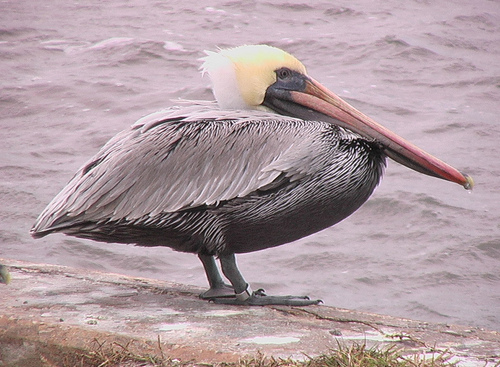
this bird has a white head with a really long and pointy orange beak.
this fluffy bird with short legs is a mix of colors and proportions, with its gray, white, and round body, white head with yellow detail, black face, and long, pink beak.
the bird has a long bill that is peach and curved.
bird with long and fat beak that is brown, the head is not proportionate when compared with body, and it has white crown, and gray wings, tarsus and feet, and black eyean excessively long bill equipped with a bulging body, and a belly that protrudes past the head.
this unique bird has a black belly, gray wings and a white crown with a yellow face and a large bill.
this bird has a long orange beak and a large body with a relatively small head.
a large bird with a cream colored head and white nape, the bill is long and pink with grey feathers covering its body.
this particular bird has a belly that is gray and black
this bird has a very long scoop-shaped beak and webbed feet.
Species: Brown Pelican